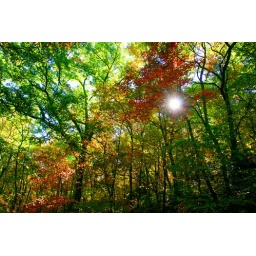
The sun beams through the trees on a steep ridge on a mountain road in the Blue Ridge Mountains of Virginia.